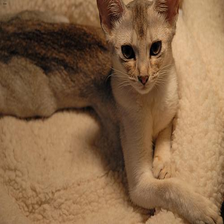
Species: cat
Breed: Abyssinian